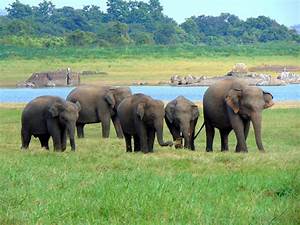
Label: elefante